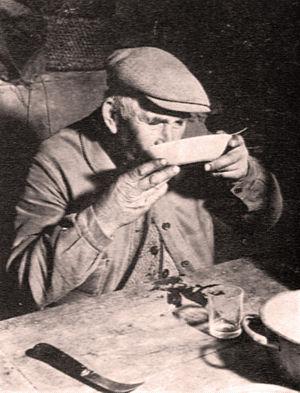
Vigneron faisant chabrot
Le marcillac est un vin rouge ou rosé français d'appellation d'origine contrôlée produit dans les vignobles du Sud-Ouest de la France, autour de Marcillac-Vallon dans l'Aveyron.